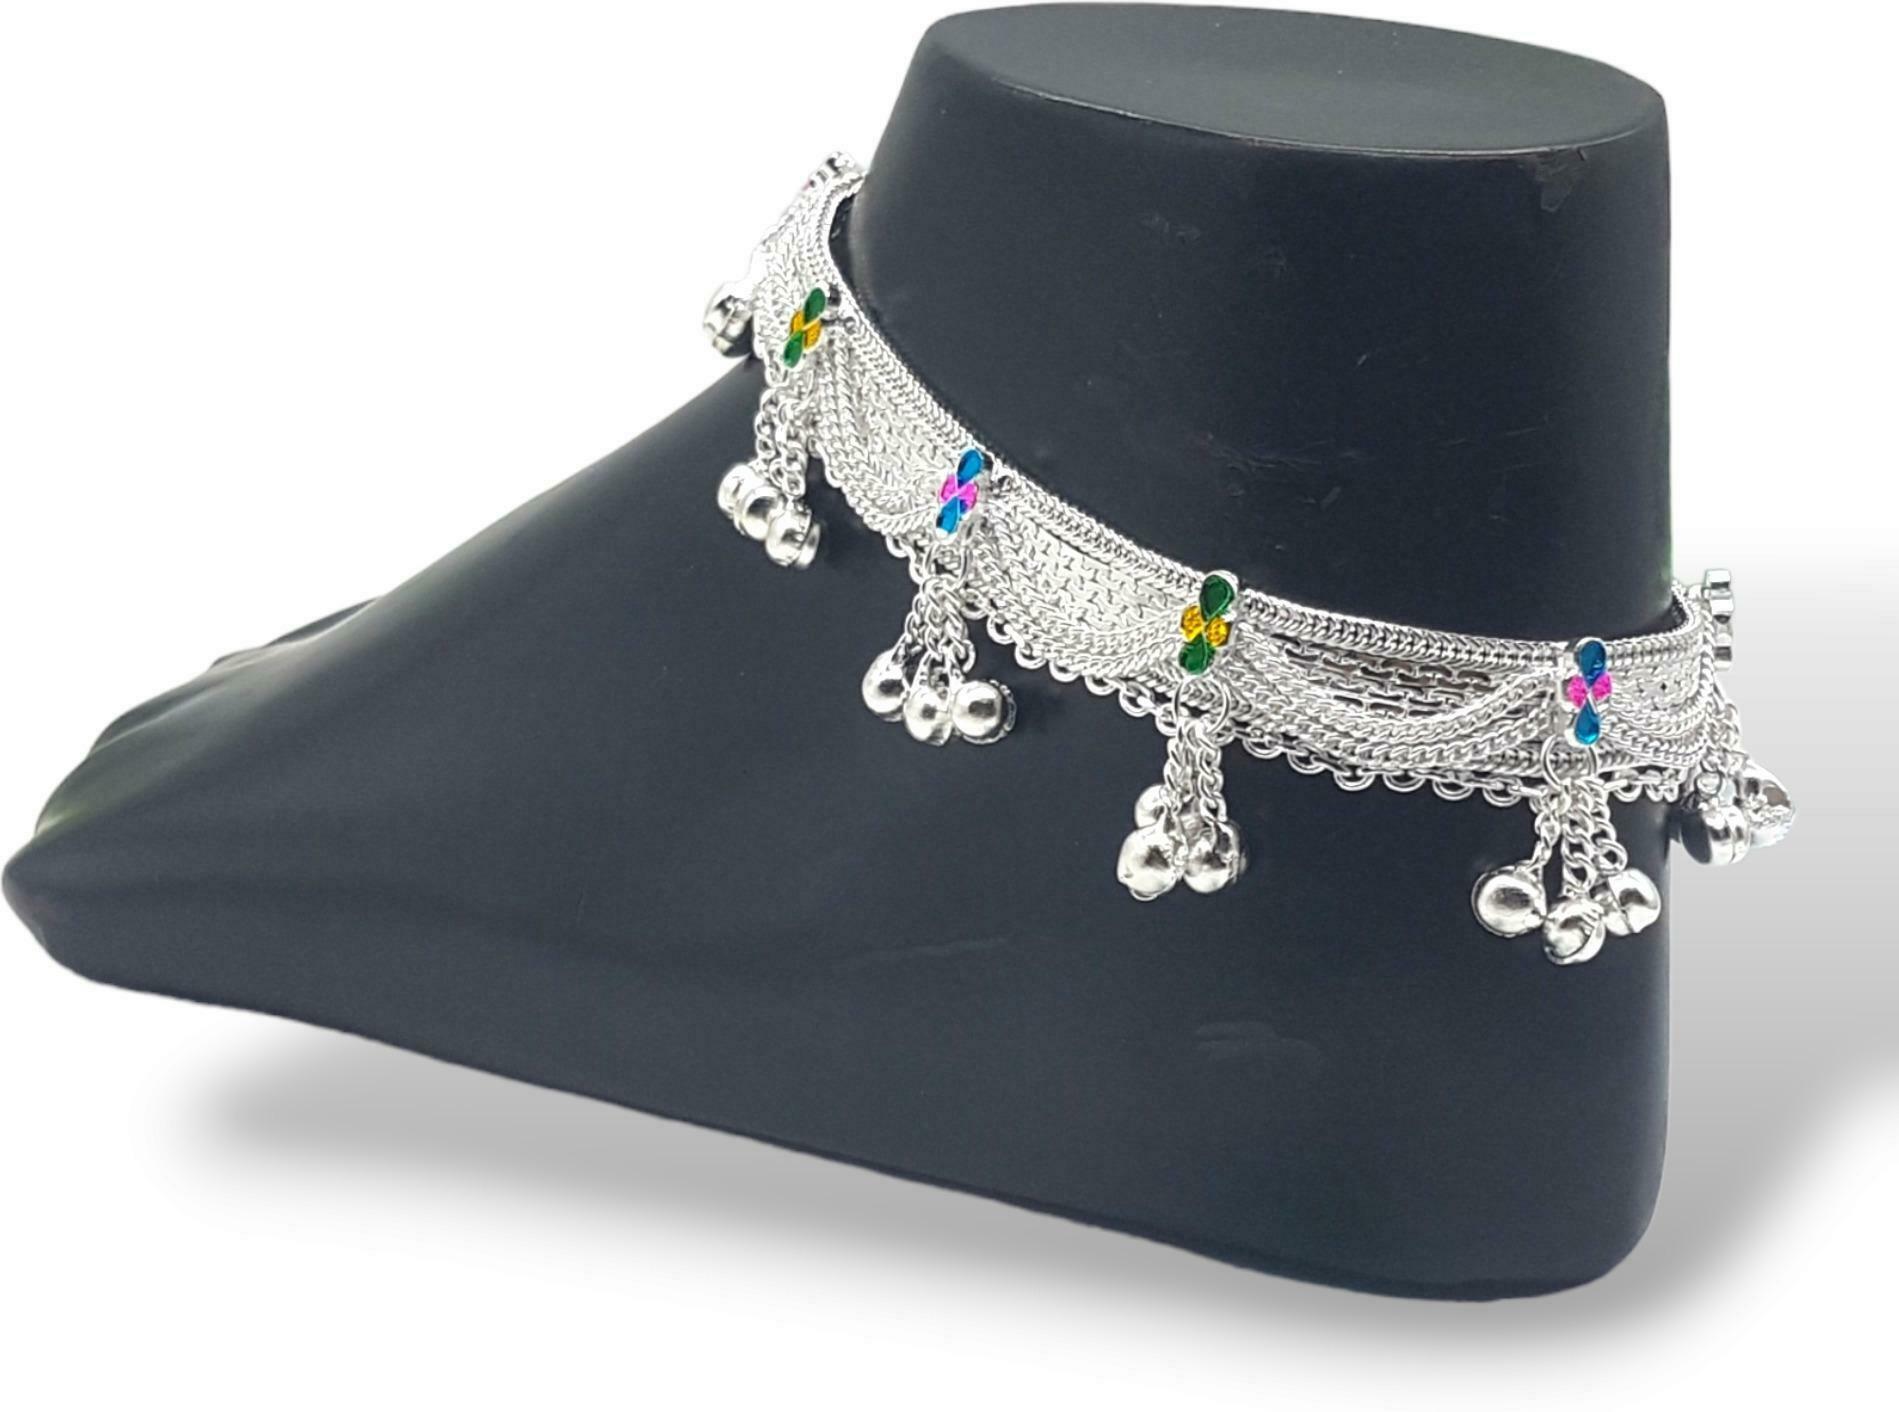
BR Ornaments Twinkling Glittering Women Anklets & Toe Rings Alloy Anklet (Pack of 2)
Type: Anklet
Brand: BR Ornaments
Price: Rs. 399
 This silver anklet looks good with all indian outfitsor traditional outfits suitable girls and women of all ages. grab this pair of anklets, you will feel stylish ankle and shining silver anklet will make beautiful, you must buy the sns traders anklets you will never go wrong with the latest design, fancy anklets in silver jewellery.